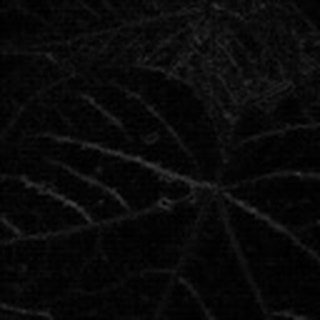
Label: healthy_cotton